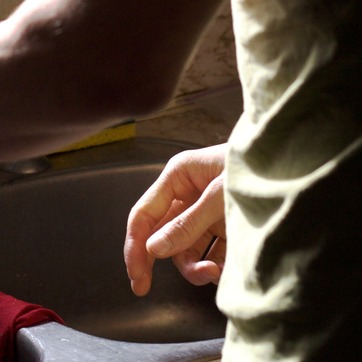
Material: skin